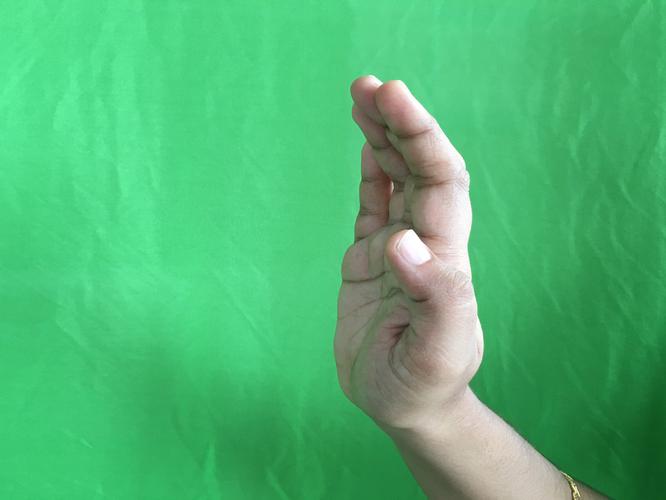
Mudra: Sarpasirsha
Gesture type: single_hand